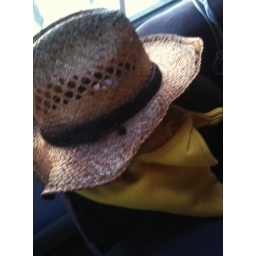
My hat is sitting by the door, ready to catch the plane for the next adventure